Princess of Wales' Own Regiment

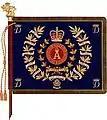
Regimental colour, which includes the cyphers of two former princesses of Wales: Alexandra and Diana

In the list below, battle honours in capitals were awarded for participation in large operations and campaigns, while those in lowercase indicate honours granted for more specific battles. Battle honours in Bold Type are emblazoned on the regimental colour.